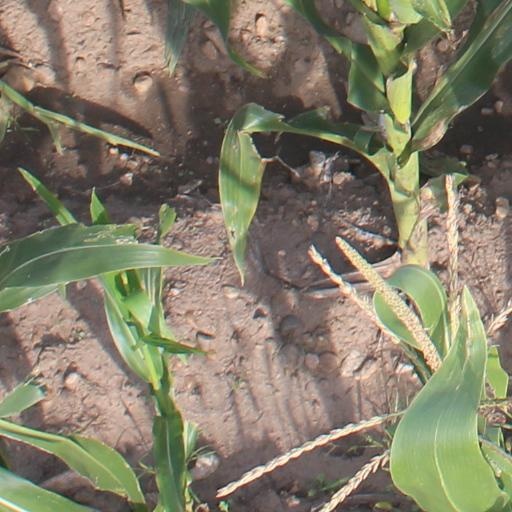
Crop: maize; corn